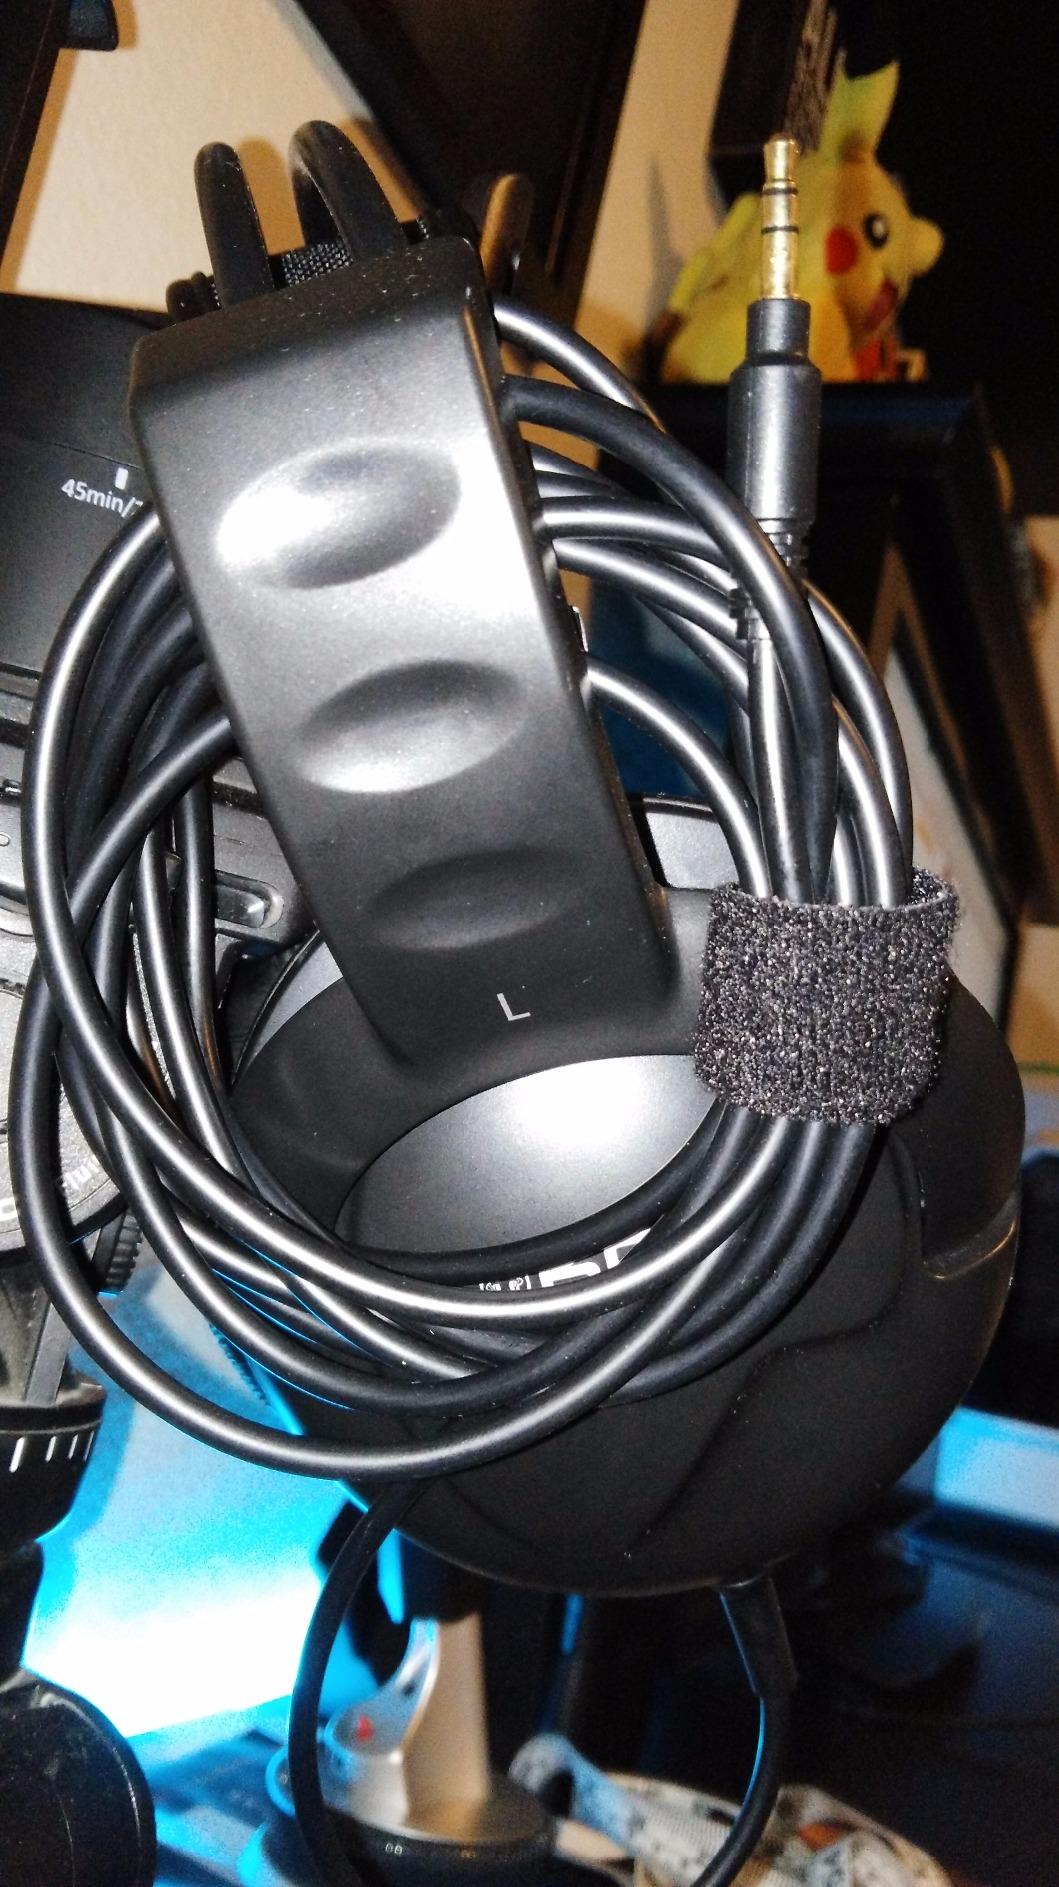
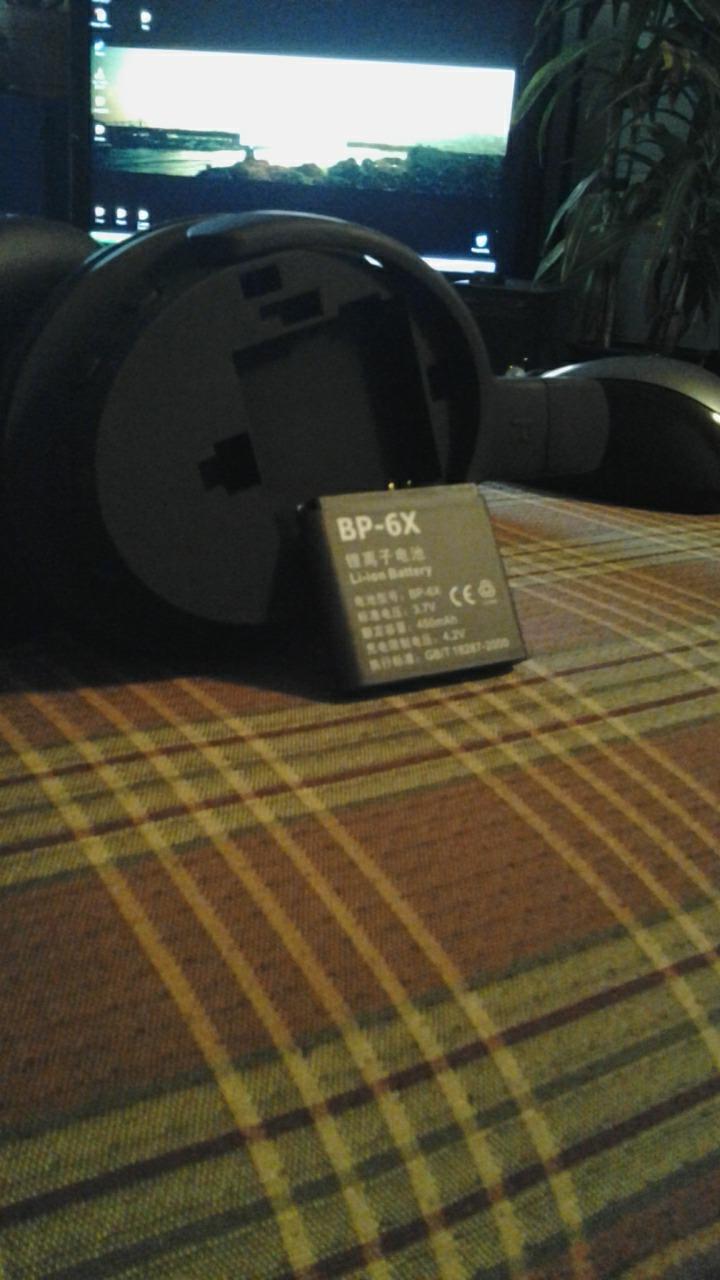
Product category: headphones
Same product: no